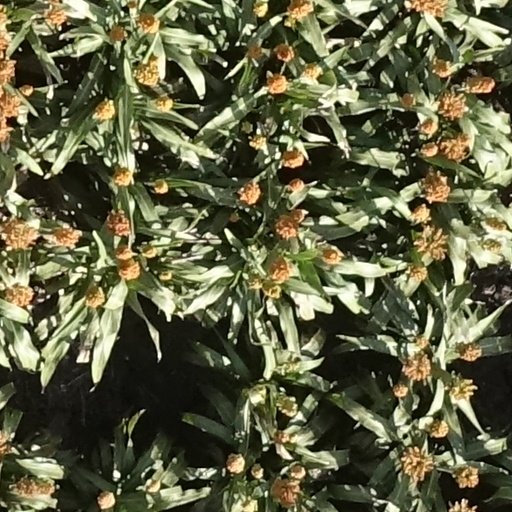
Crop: sorghum